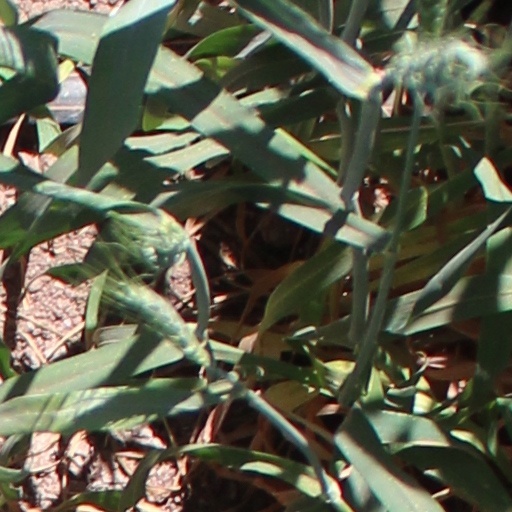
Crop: wheat